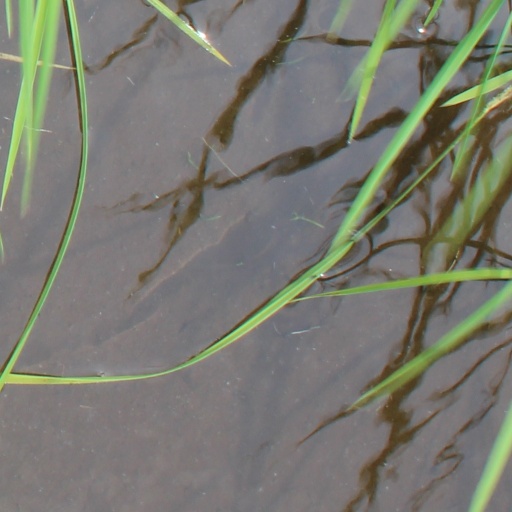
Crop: rice